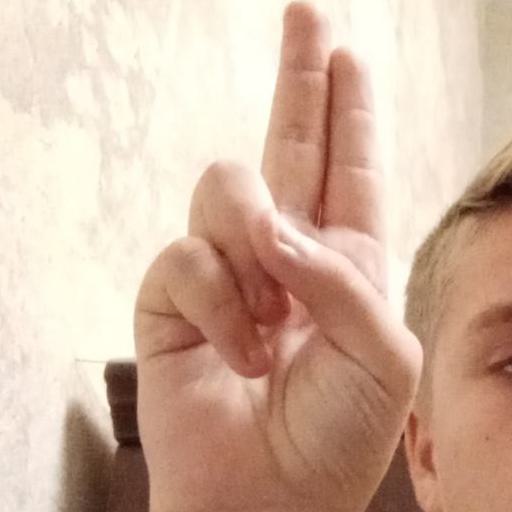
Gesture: two_up